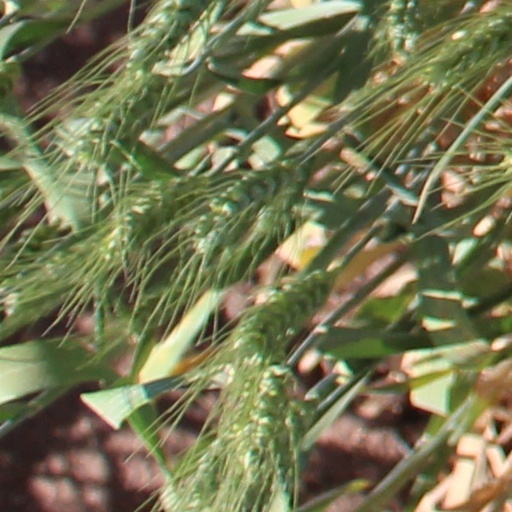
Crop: wheat